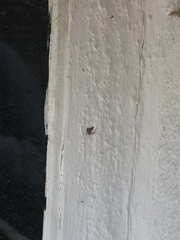
Species: Parasteatoda_tepidariorum